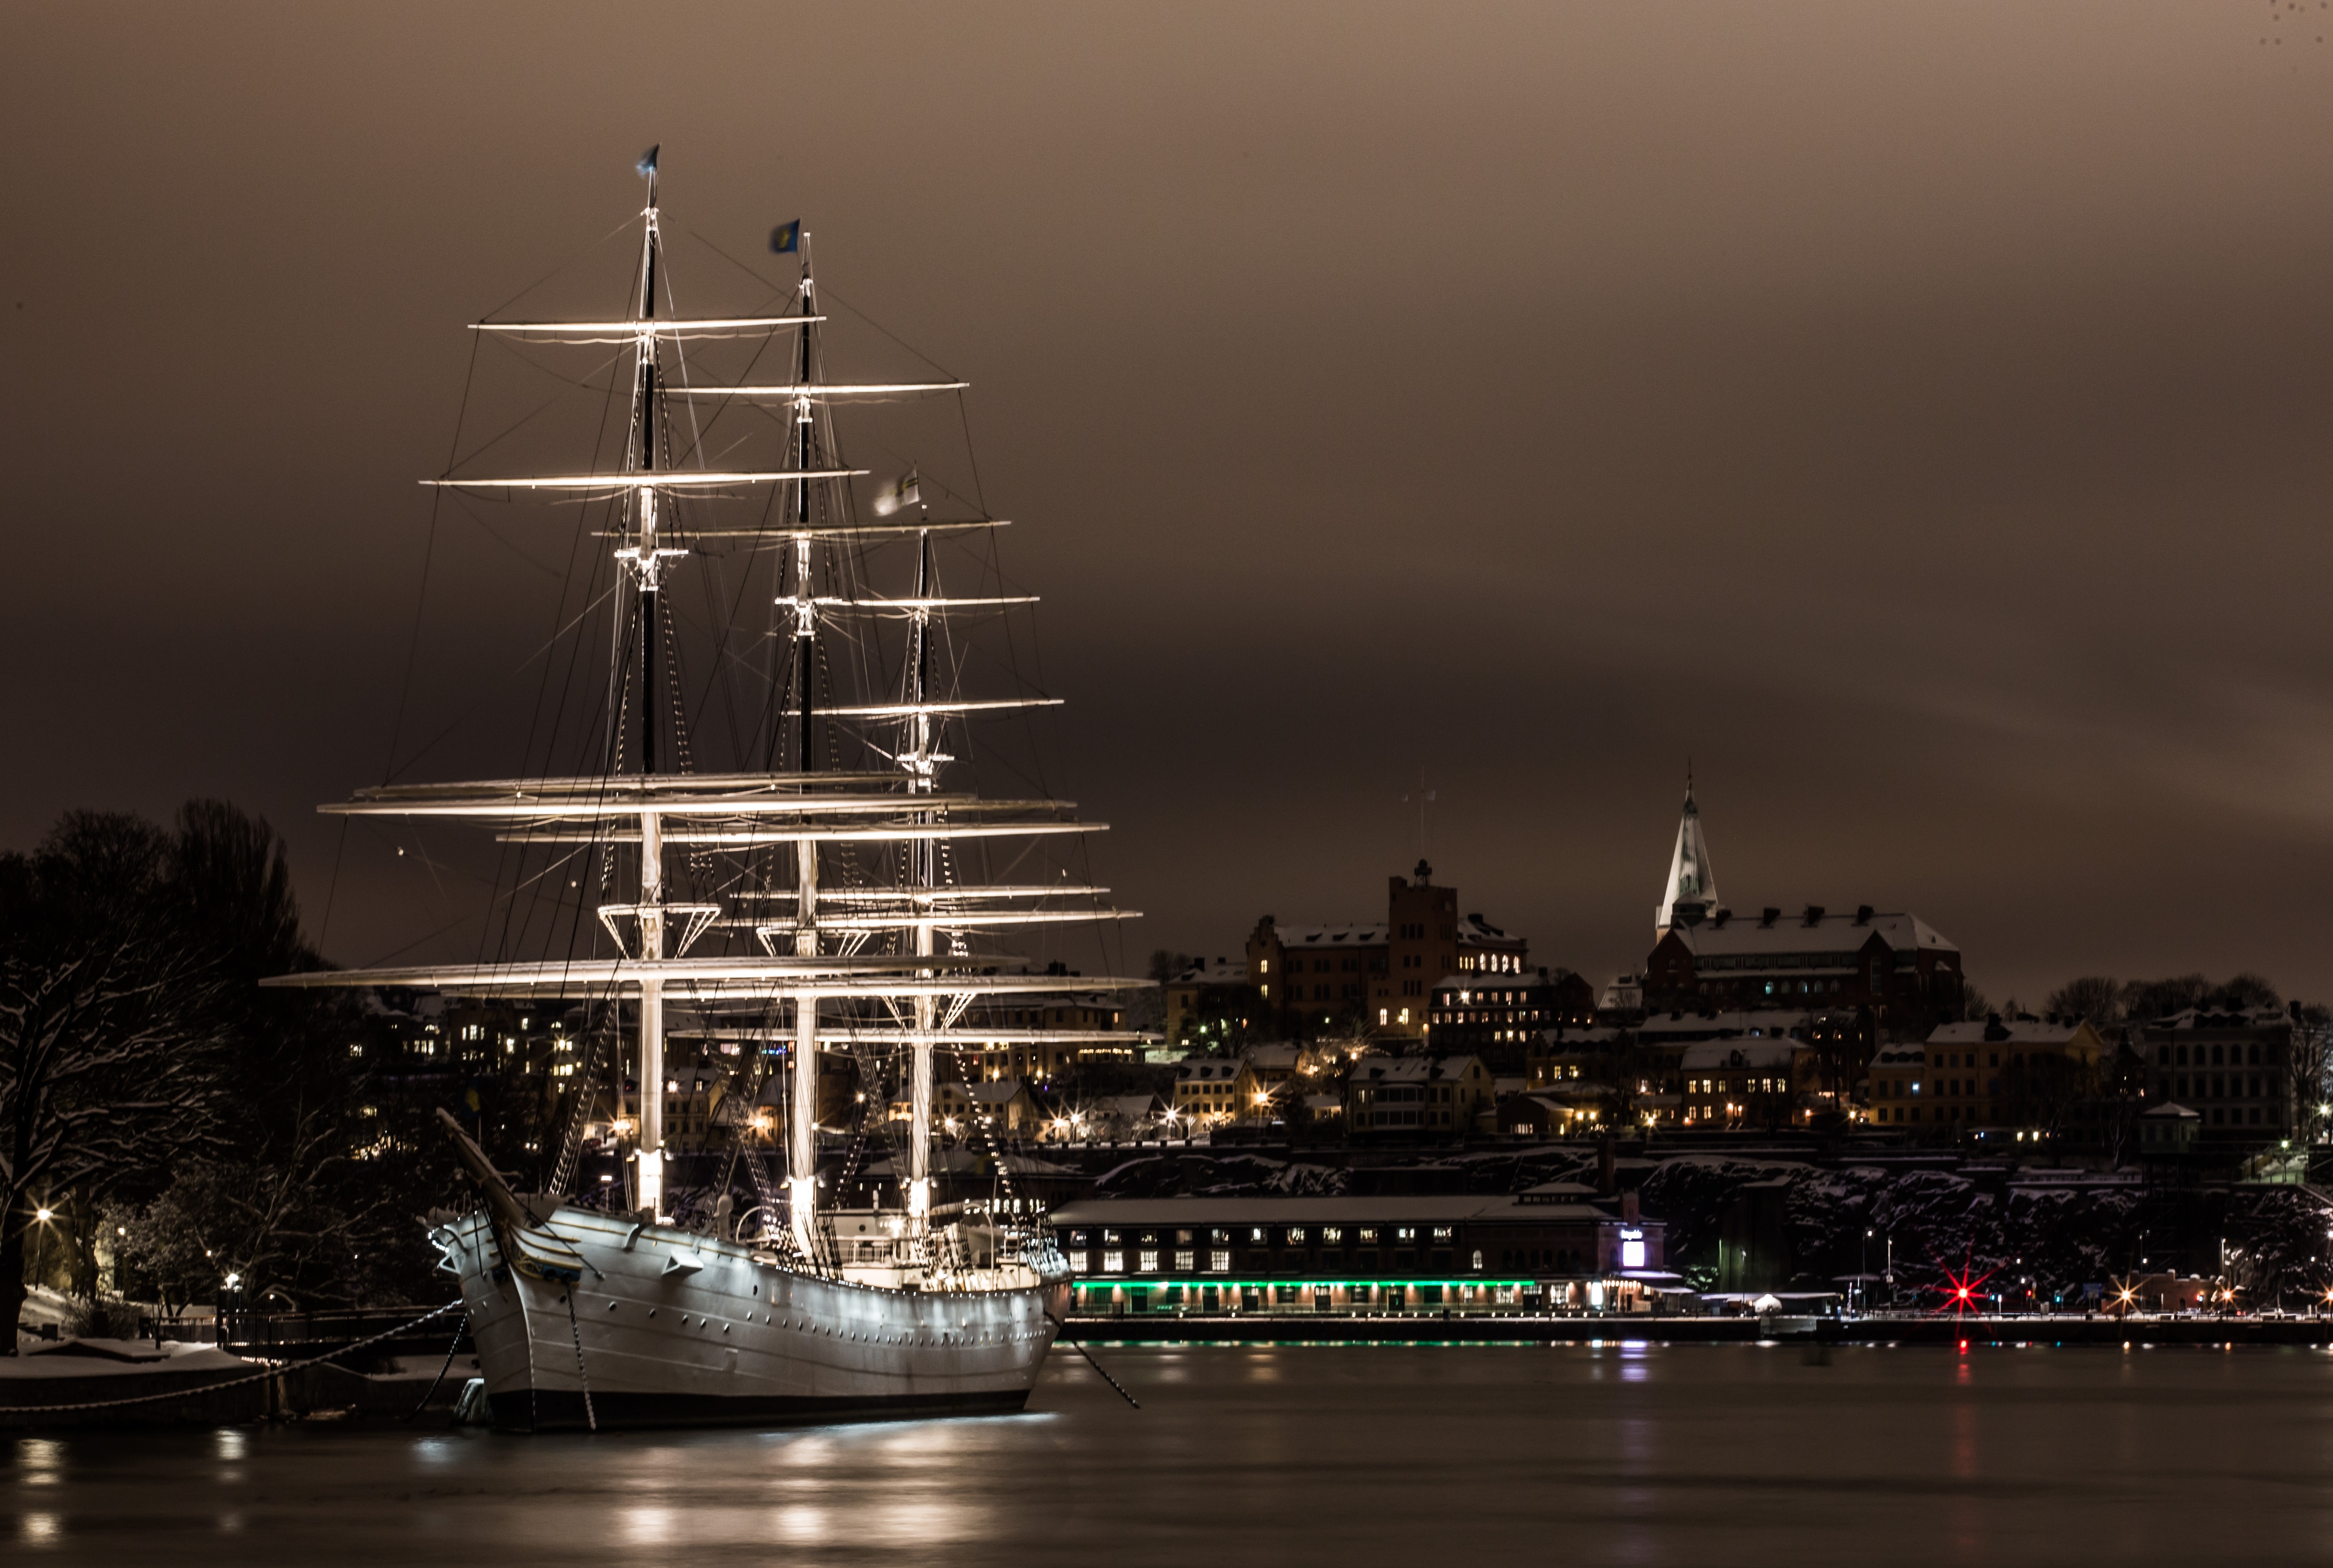
sea, water, dock, boat, skyline, night, city, ship, cityscape, dusk, evening, reflection, vehicle, harbor, marina, sailboat, sweden, stockholm, watercraft, passenger ship, hostels, af chapman